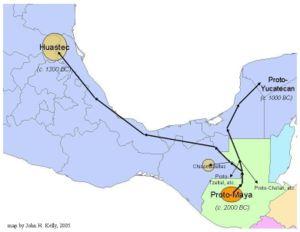
Les Huaxtèques constituent un peuple autochtone du Mexique, historiquement originaire de l’État d’Hidalgo, de l’état de Veracruz, de San Luis Potosí et de l’état de Tamaulipas dont l’essentiel de la population est concentrée le long du cours du río Pánuco et le long de la côte du golfe du Mexique. Les Huaxtèques se désignent eux-mêmes sous le terme de Teenek. (également orthographié Tenek ou Tenec).